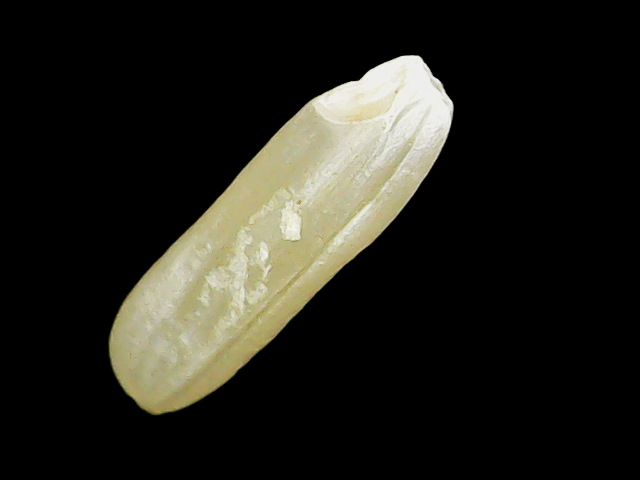
Rice variety: Binadhan16